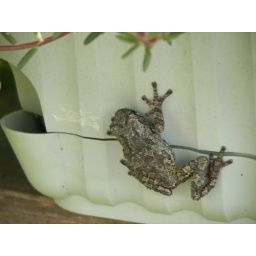
Frog living in the water at the bottom of my pot